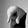
ASL letter: Q